Jens Tang Olesen

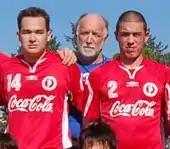
Olesen (center) of manager of Greenland in 2006

Jens Tang Olesen (born 27 September 1947) is a Danish football manager. He was most recently in charge of the Greenland national football team